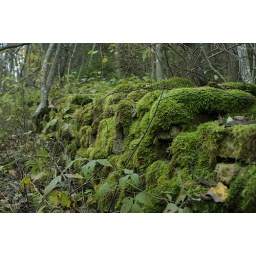
Limestone fence in the forest